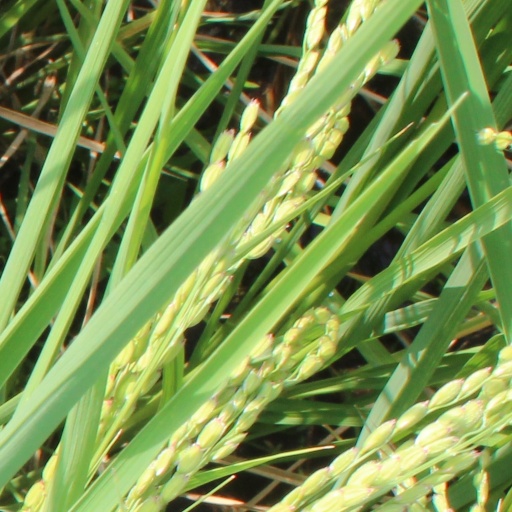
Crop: rice